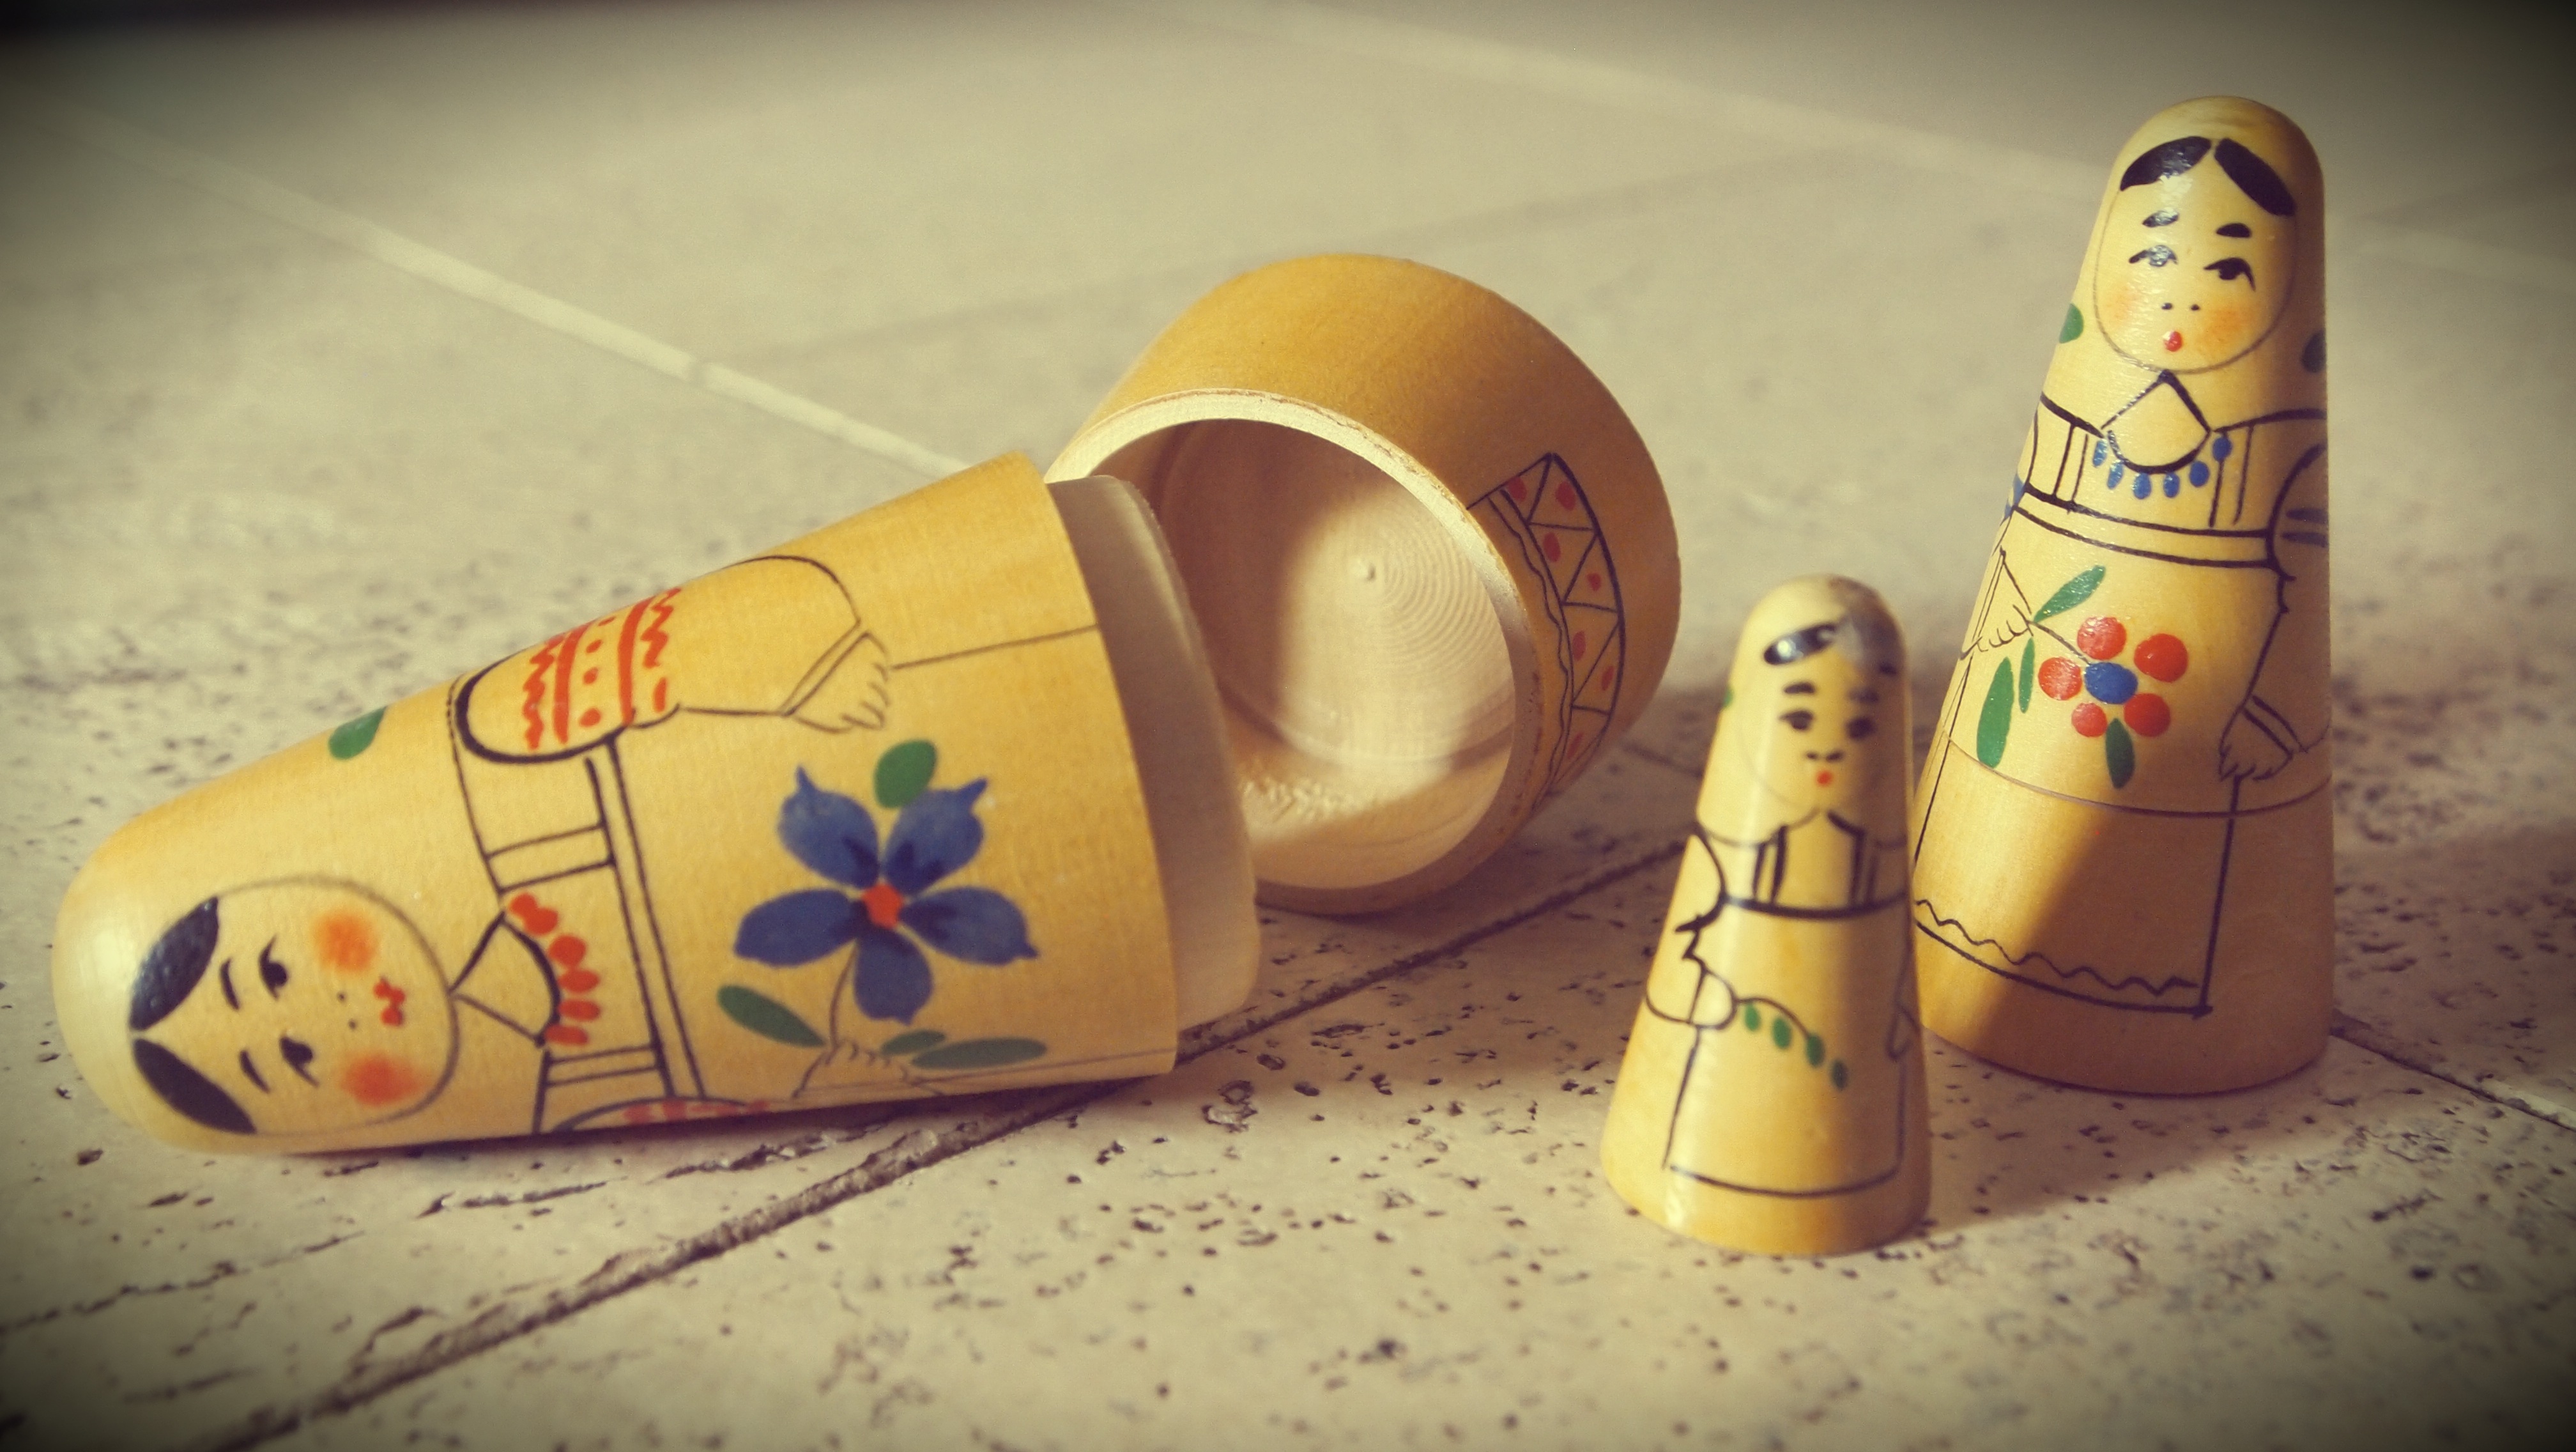
hand, vintage, retro, floor, interior, old, finger, food, color, yellow, nail, family, art, stand, design, footwear, shape, loss, generations, cases, matroeska, baboeska